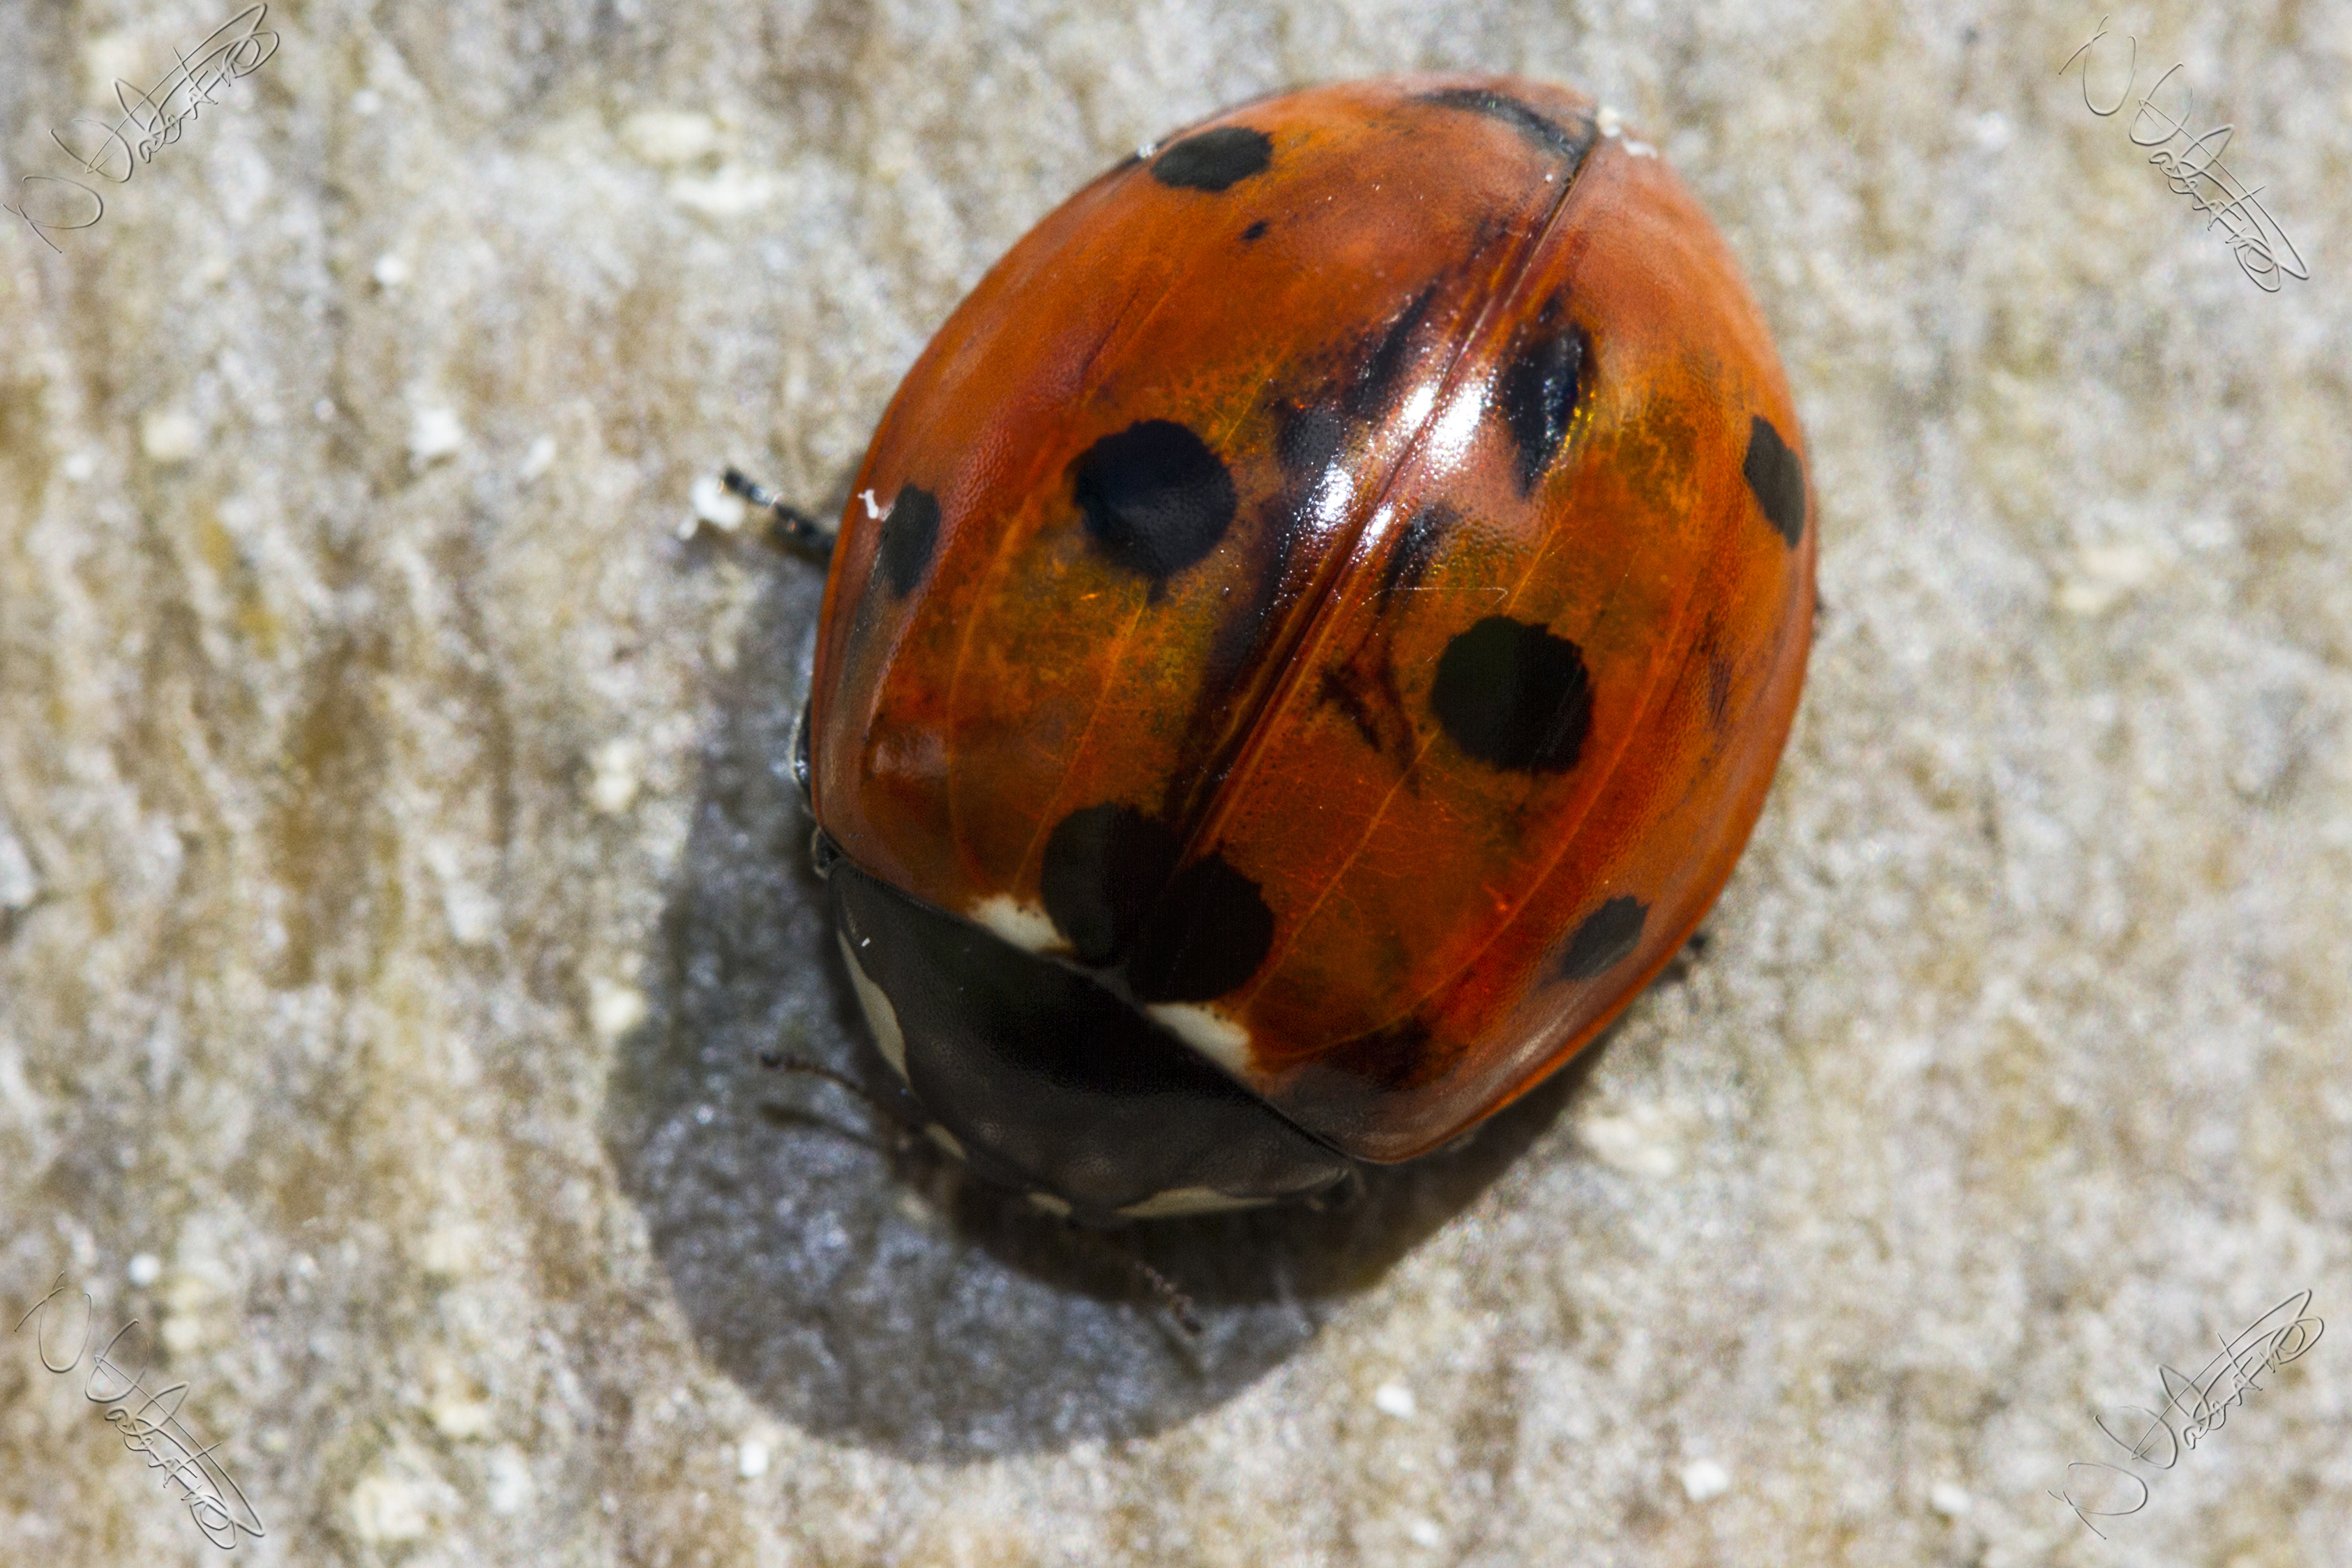
red, insect, macro, canon, ladybug, garden, fauna, ladybird, invertebrate, close up, outdoors, uk, 7d, beetle, nikkvalentine, peterborough, macro photography, arthropod, dung beetle